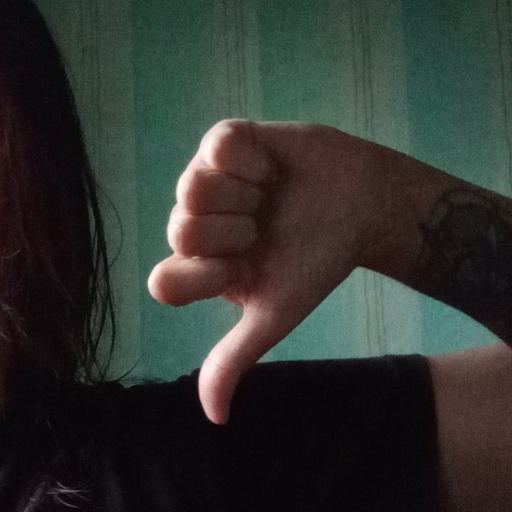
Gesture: dislike